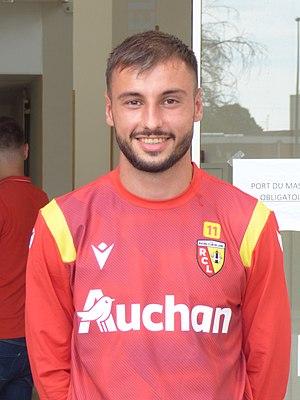
Jonathan Clauss lors d'un entraînement du Racing Club de Lens, le 15 juillet 2020, au centre technique et sportif de La Gaillette
Jonathan Clauss, né le 25 septembre 1992 à Strasbourg est un footballeur français évoluant au poste de latéral droit au sein du Racing Club de Lens, club de Ligue 1.